Sant'Antonio Abate, Breno

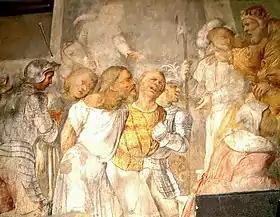
Frescos of Daniel dragged before Nebuchadnezzar (Right wall)

Church of Saint Anthony Abbot is a Roman Catholic church in the town of Breno, in the province of Brescia, Lombardy, northern Italy.